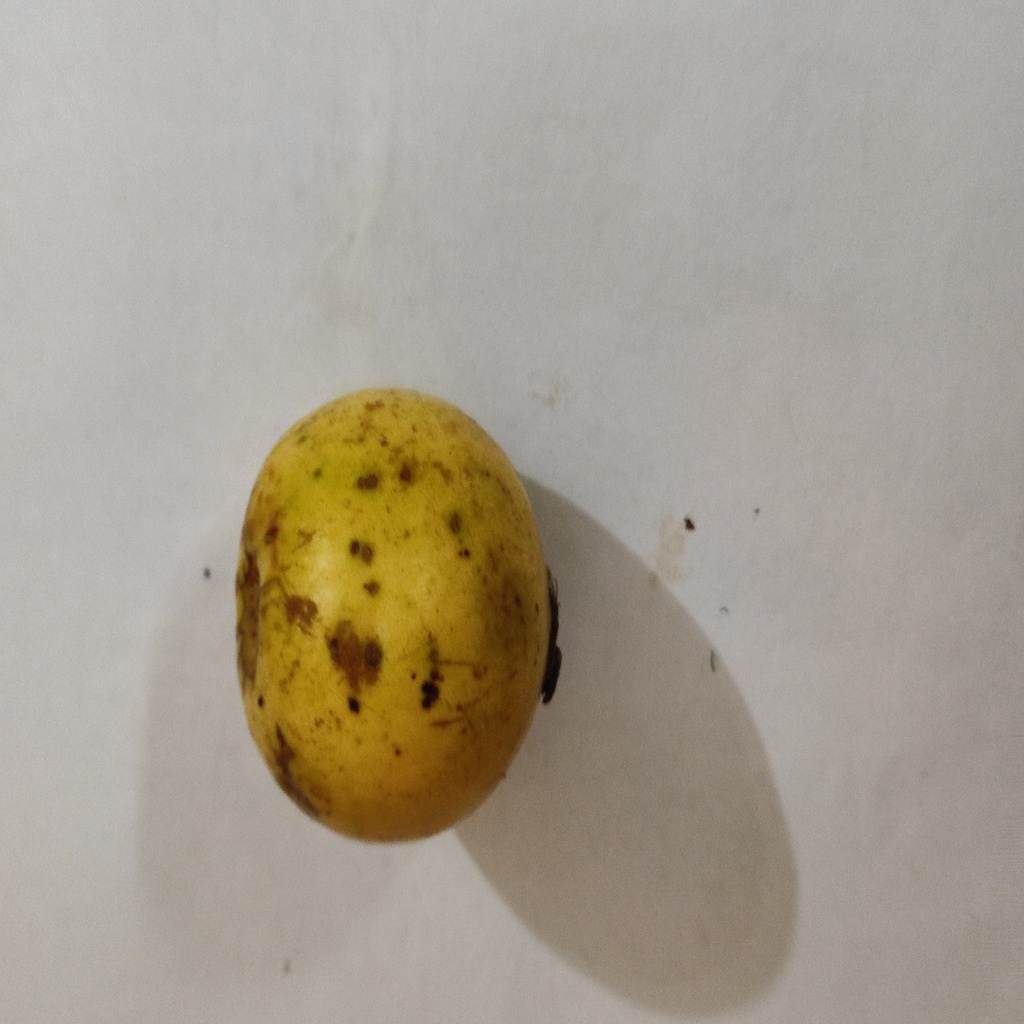
Crop: guava
Quality class: Class_B